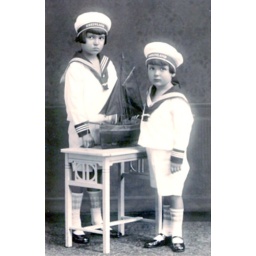
Two young girls in sailor suits holding a model sailboat